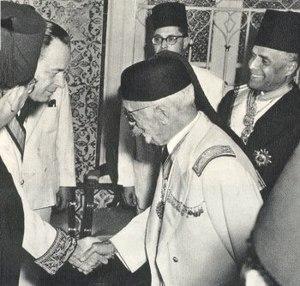
Lamine Bey, nom francisé de Mohamed el-Amine Bey, né le 4 septembre 1881 à Carthage et décédé le 30 septembre 1962 à Tunis, est le dernier bey de la dynastie des Husseinites qui a régné sur la Tunisie de 1705 à 1957.
Habib Bourguiba, de son nom complet Habib Ben Ali Bourguiba, né probablement le 3 août 1903 à Monastir et mort le 6 avril 2000 dans la même ville, est un homme d'État tunisien, président de la République entre 1957 et 1987.
Roger Seydoux, de son nom complet Roger Seydoux Fornier de Clausonne, né le 28 mars 1908 à Paris et mort le 3 juillet 1985 dans la même ville, est un diplomate français.